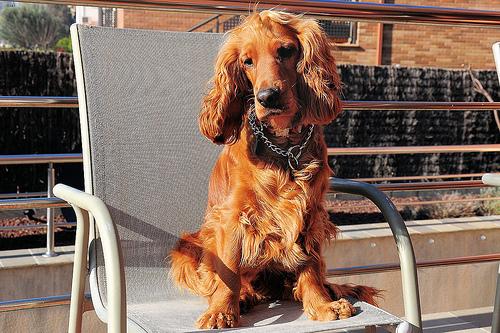
Breed: english cocker spaniel